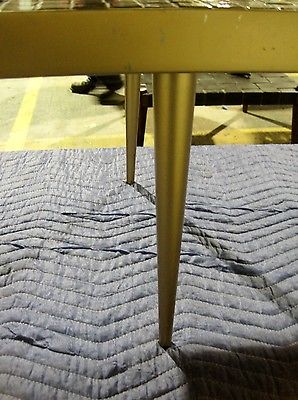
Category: table